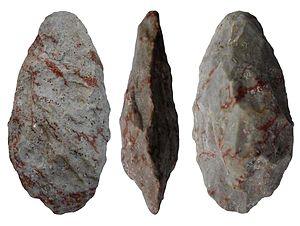
Biface acheuléen limande —tres érodé—, originaire d'un gisement de surface de la province de Valladolid (l'Espagne), dans la vallèe du Duero
Le Paléolithique est la première et la plus longue période de la Préhistoire, presque contemporaine du Pléistocène, durant laquelle les humains sont tous des chasseurs-cueilleurs. Les humains du Paléolithique sont la plupart du temps nomades, se déplaçant au gré des saisons en fonction des ressources alimentaires disponibles, qu'elles soient végétales ou animales. La densité de population est très faible, en particulier pendant les périodes glaciaires, caractérisées par un climat plus sec.